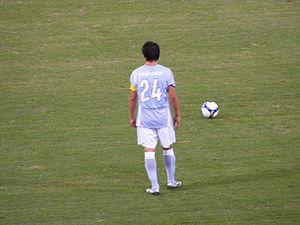
Cristian Ledesma est un footballeur italien né le 24 septembre 1982 à Morón.